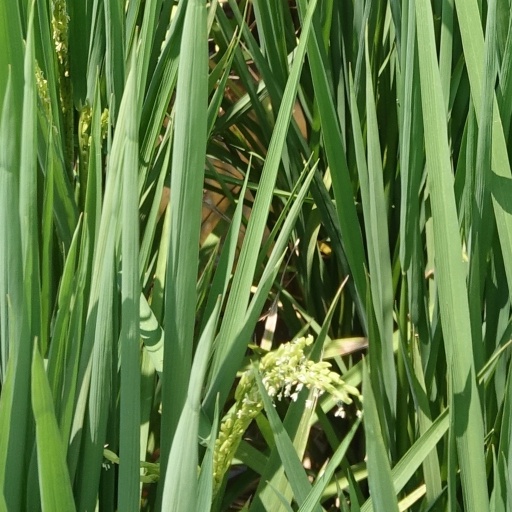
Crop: rice